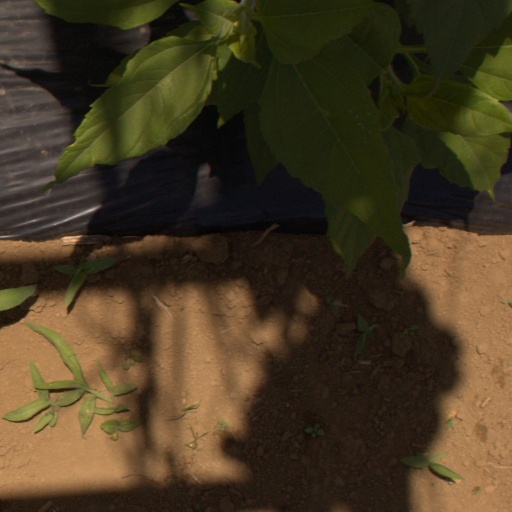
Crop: Jerusalem artichoke